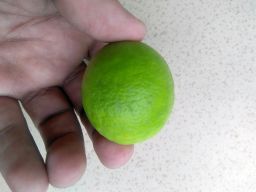
Fruit: Lime
Quality: Good